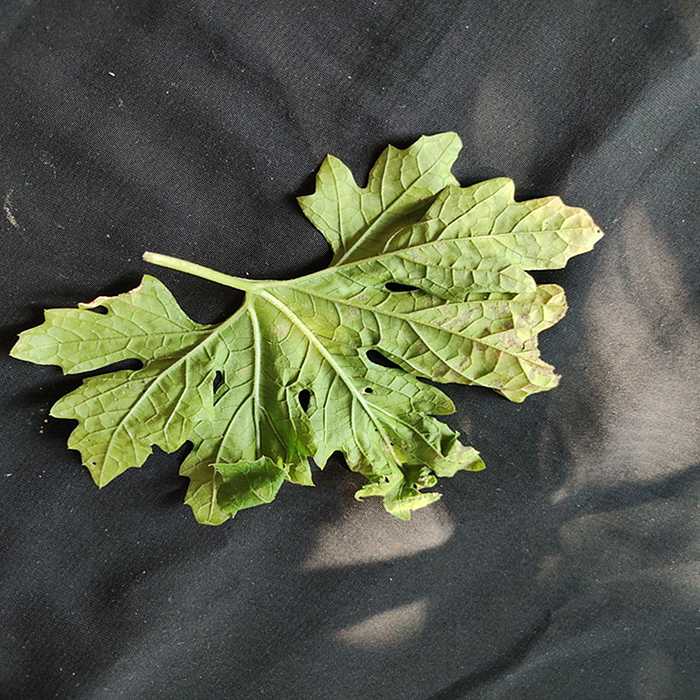
Plant: Bitter Gourd
Label: Downey mildew